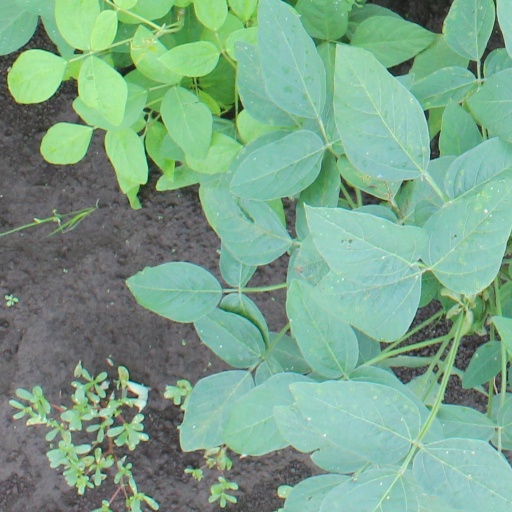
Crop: soybean